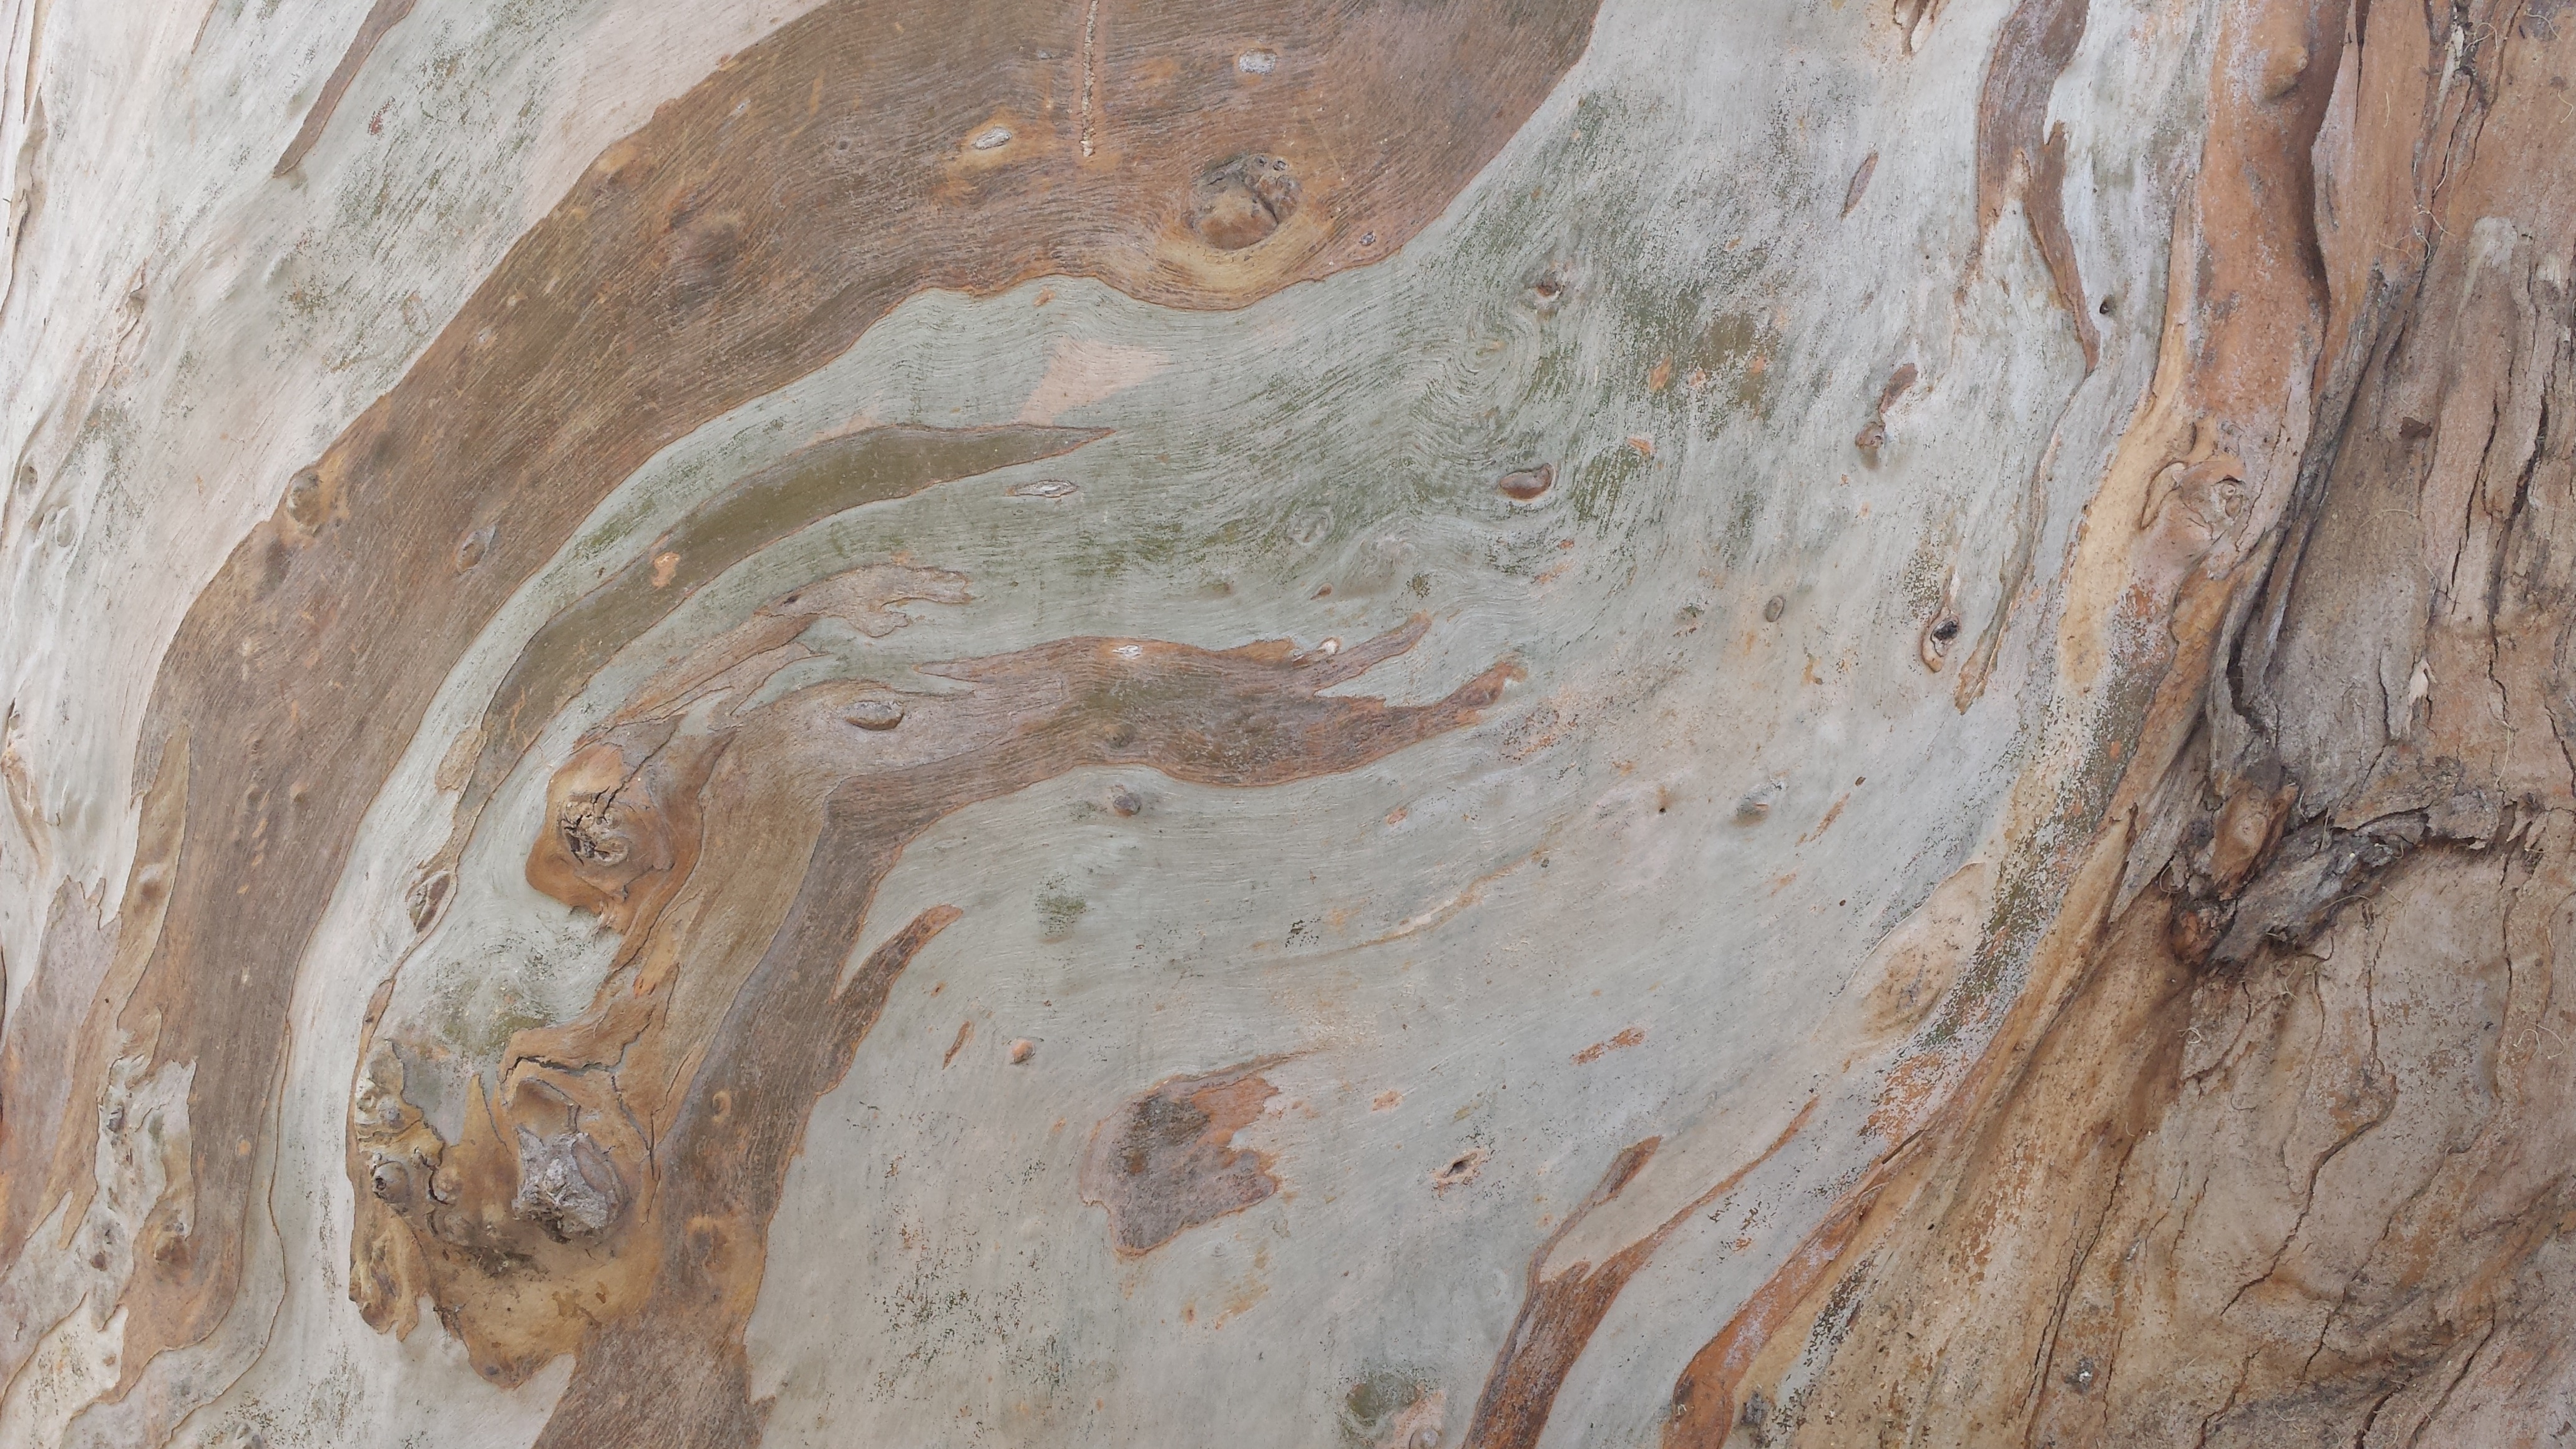
tree, nature, rock, wood, floor, trunk, bark, formation, soil, material, woods, geology, old tree, flooring, ancient history